Konrad Paul Liessmann

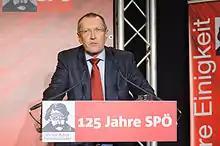

Konrad Paul Liessmann (born 13 April 1953) is an Austrian philosopher, essayist and cultural publicist. He is a university professor for "Methods of Teaching Philosophy and Ethics" at the University of Vienna. He officially retired in 2018, but continued his professorial activities at the University of Vienna on a special contract basis until the end of 2020.